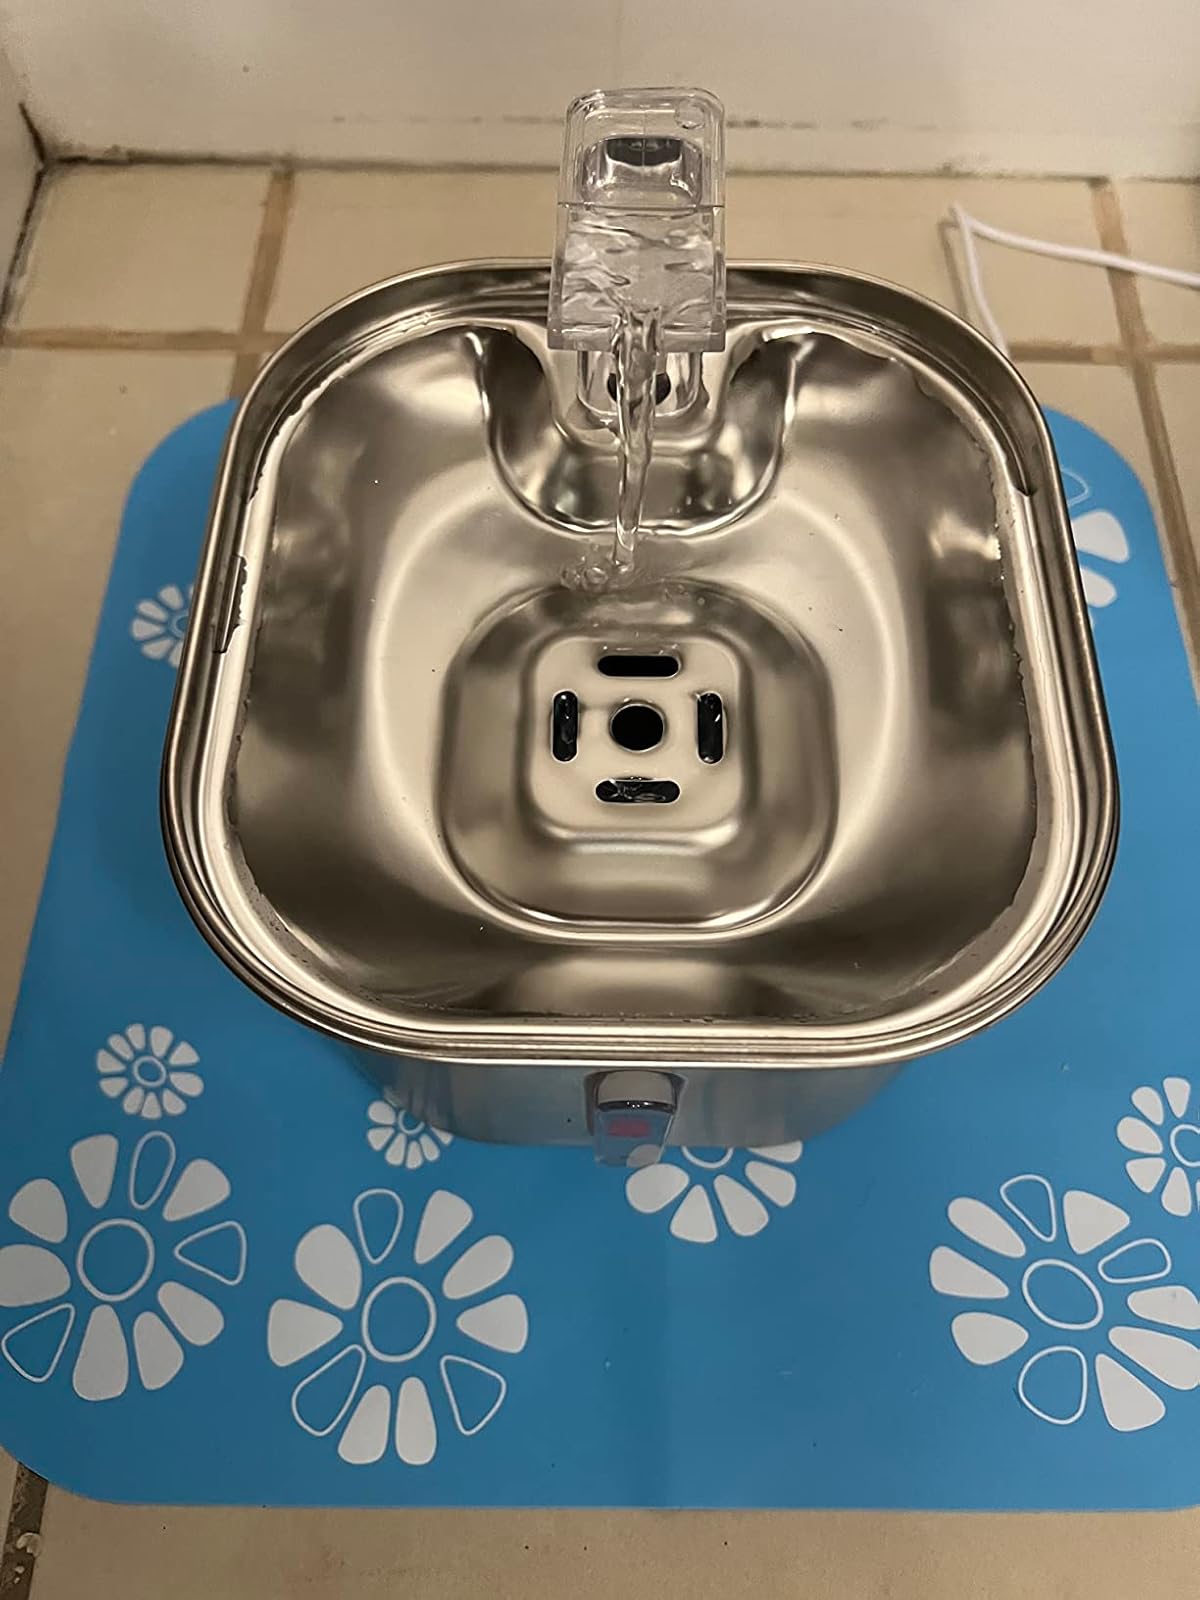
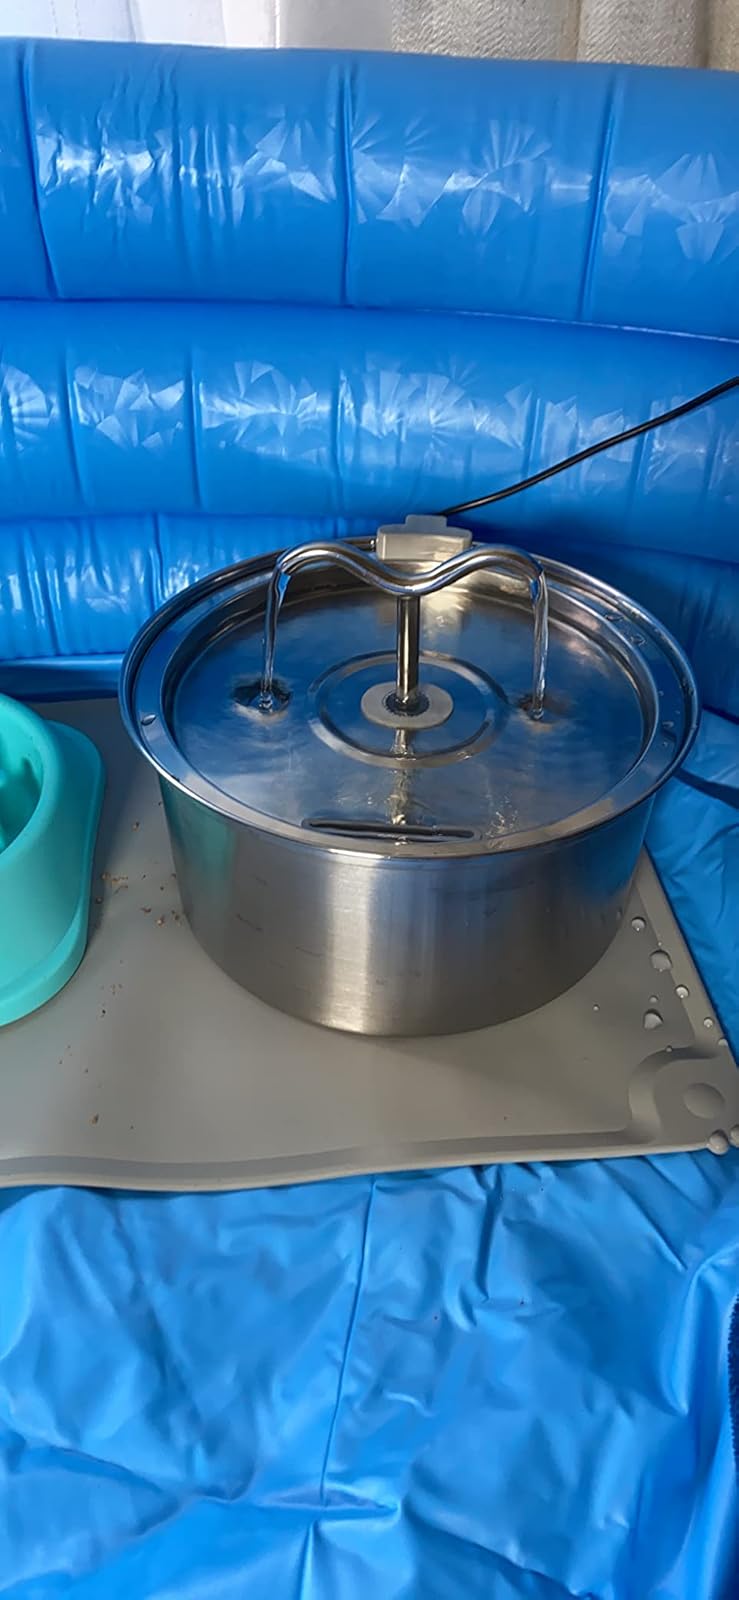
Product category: items_bowl
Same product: no